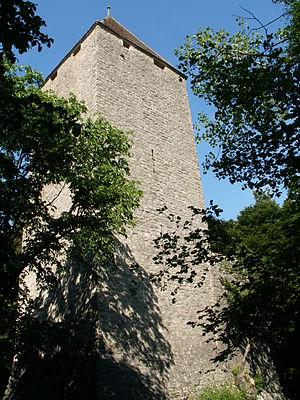
Cette tour est le seul vestige d’un château datant du Moyen-Age située sur la commune de Murist dans le canton de Fribourg en Suisse
La Tour de la Molière est un vestige historique, datant du Moyen Âge, situé sur la commune suisse d'Estavayer, dans le canton de Fribourg. C'est le seul reste d'un château de la fin du XIIᵉ siècle.